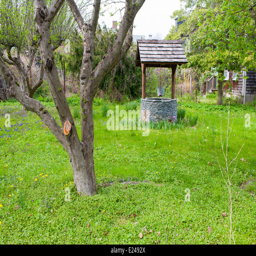
a water well and a tree in the garden of a town house